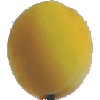
Label: Peach 2